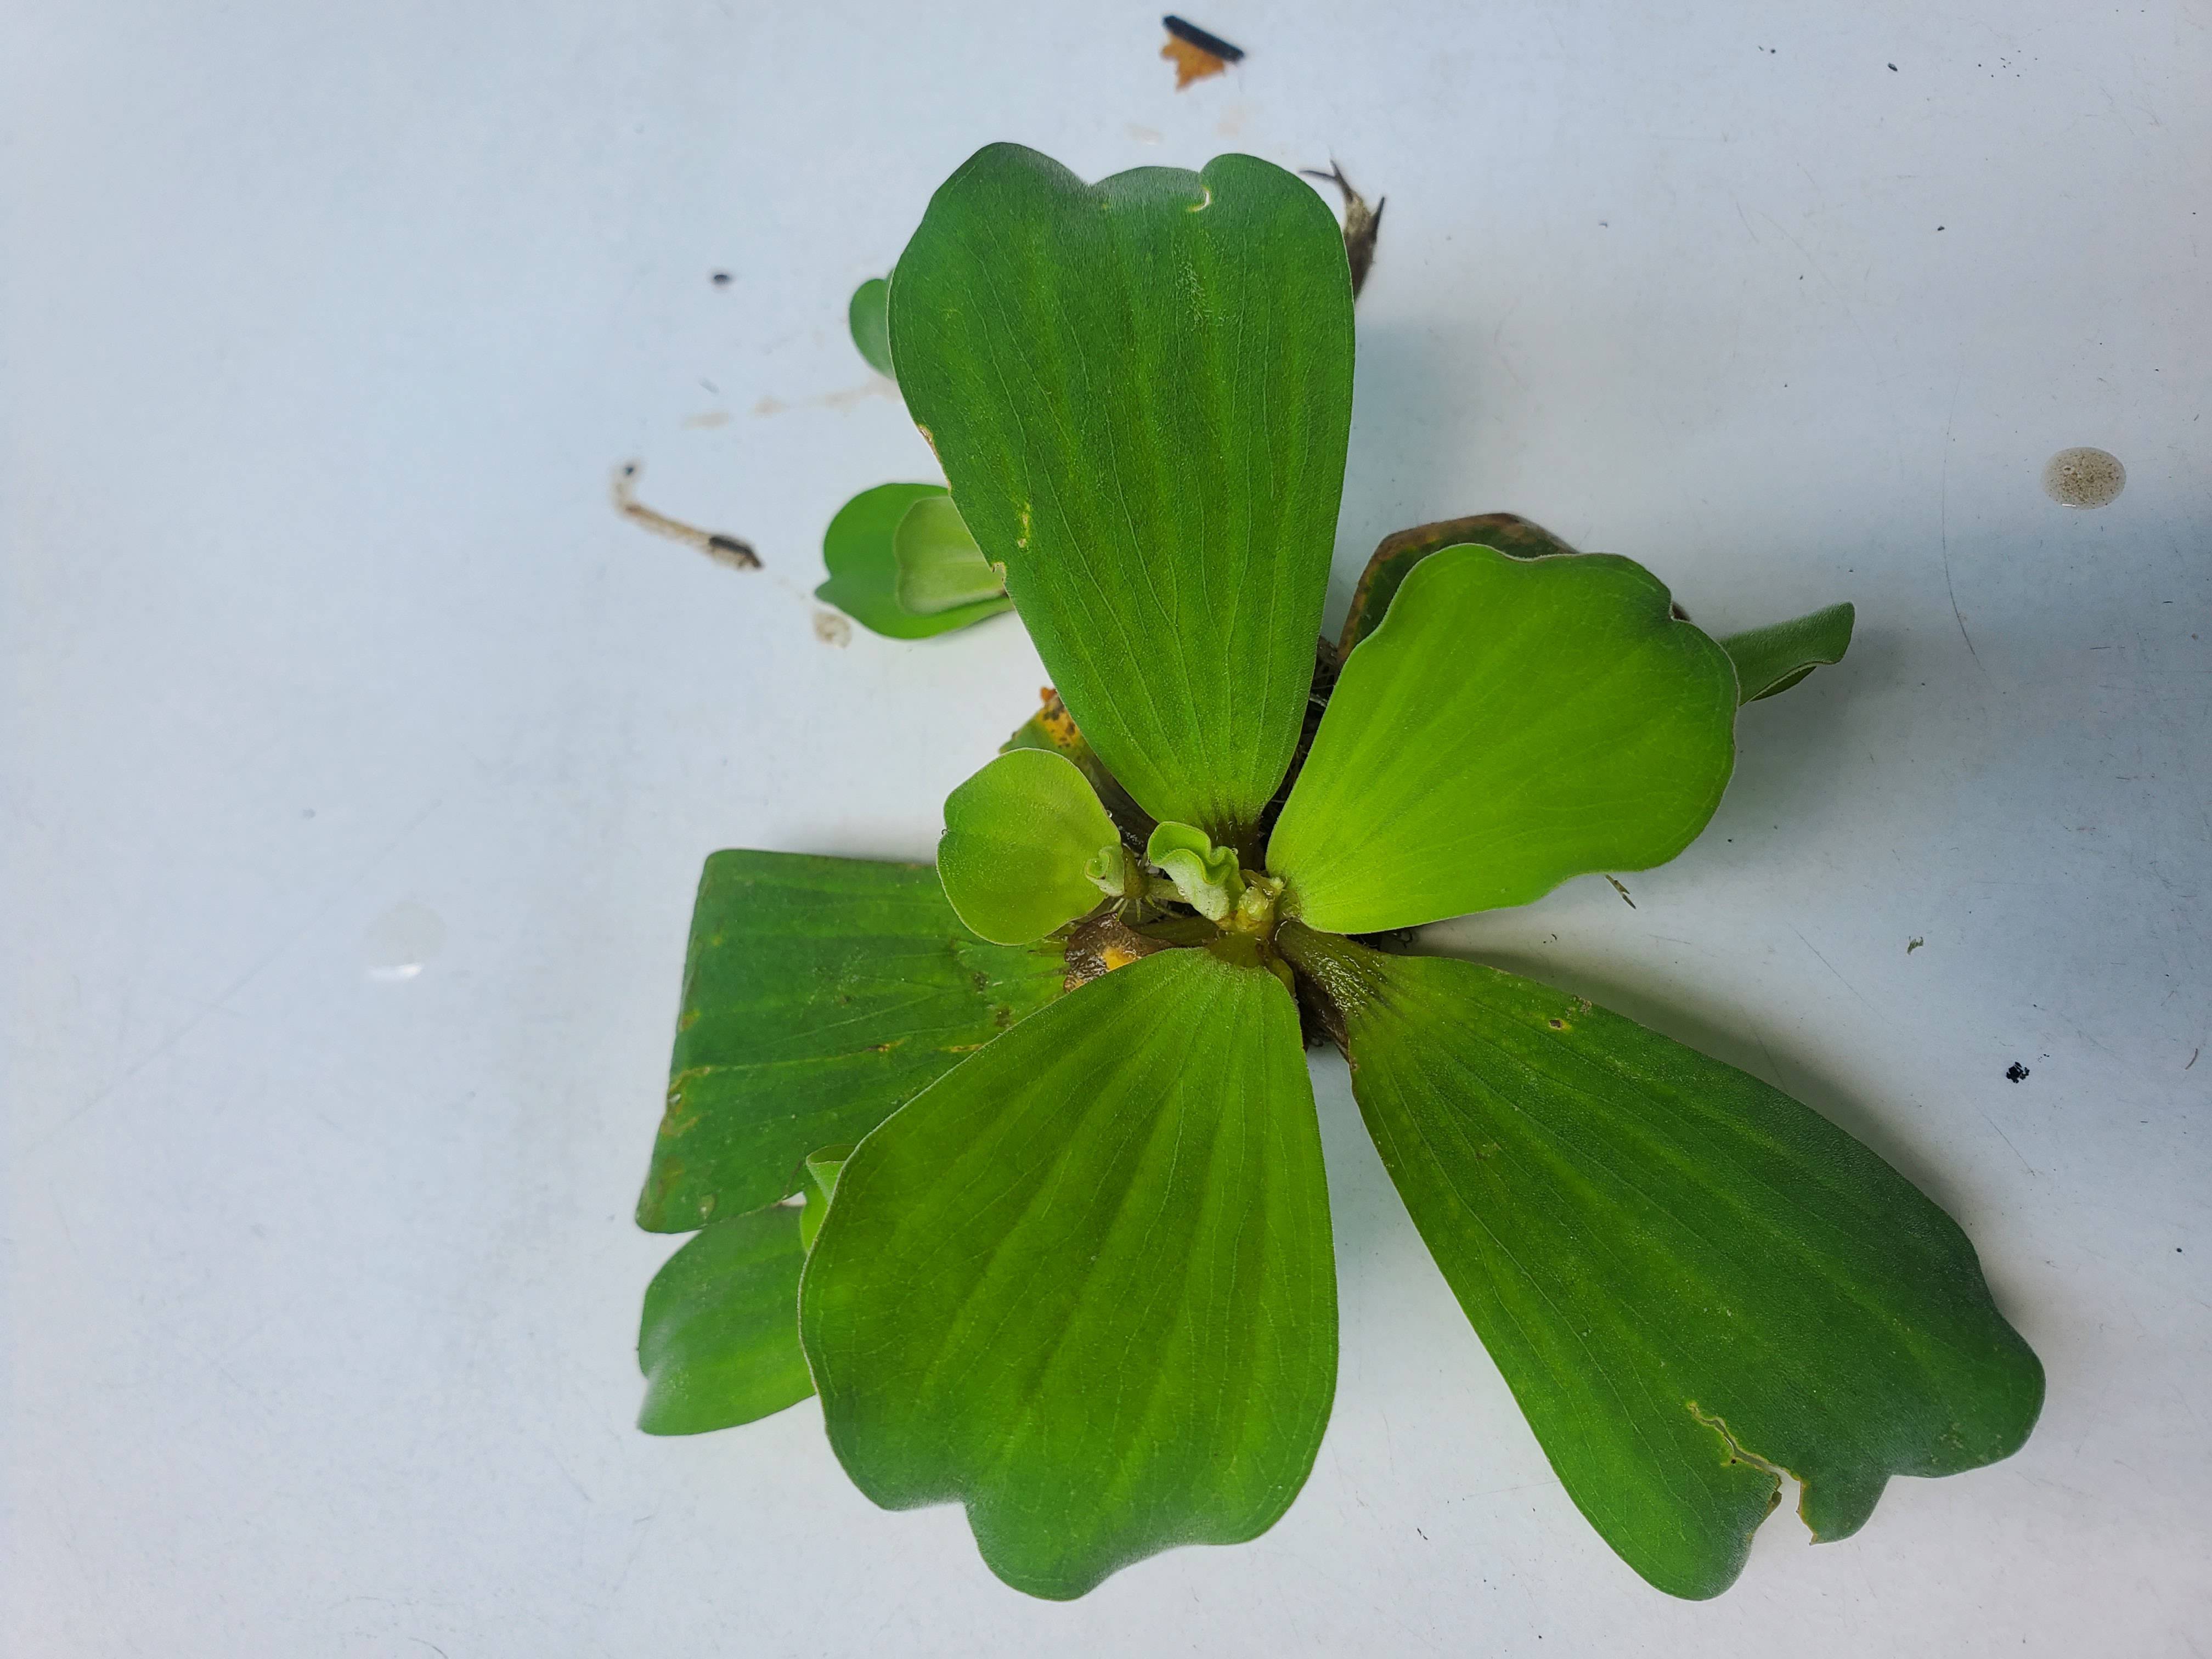
Species: Water Lettuce (Pistia stratiotes)